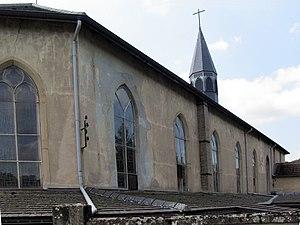
L'église d'abbaye Notre-Dame de Saint-Joseph àUbexy
L’abbaye Notre-Dame de Saint-Joseph d'Ubexy est une abbaye de moniales trappistines fondée au XIXᵉ siècle dans le village éponyme, situé dans les Vosges, et fermée en 2012
Ubexy est une commune française située dans le département des Vosges, en région Grand Est.
Cet article liste les abbayes cisterciennes actives ou ayant existé sur le territoire français actuel. Ces abbayes ont appartenu, à différentes époques, à des ordres ou des congrégations ou des groupements dits « cisterciens ».